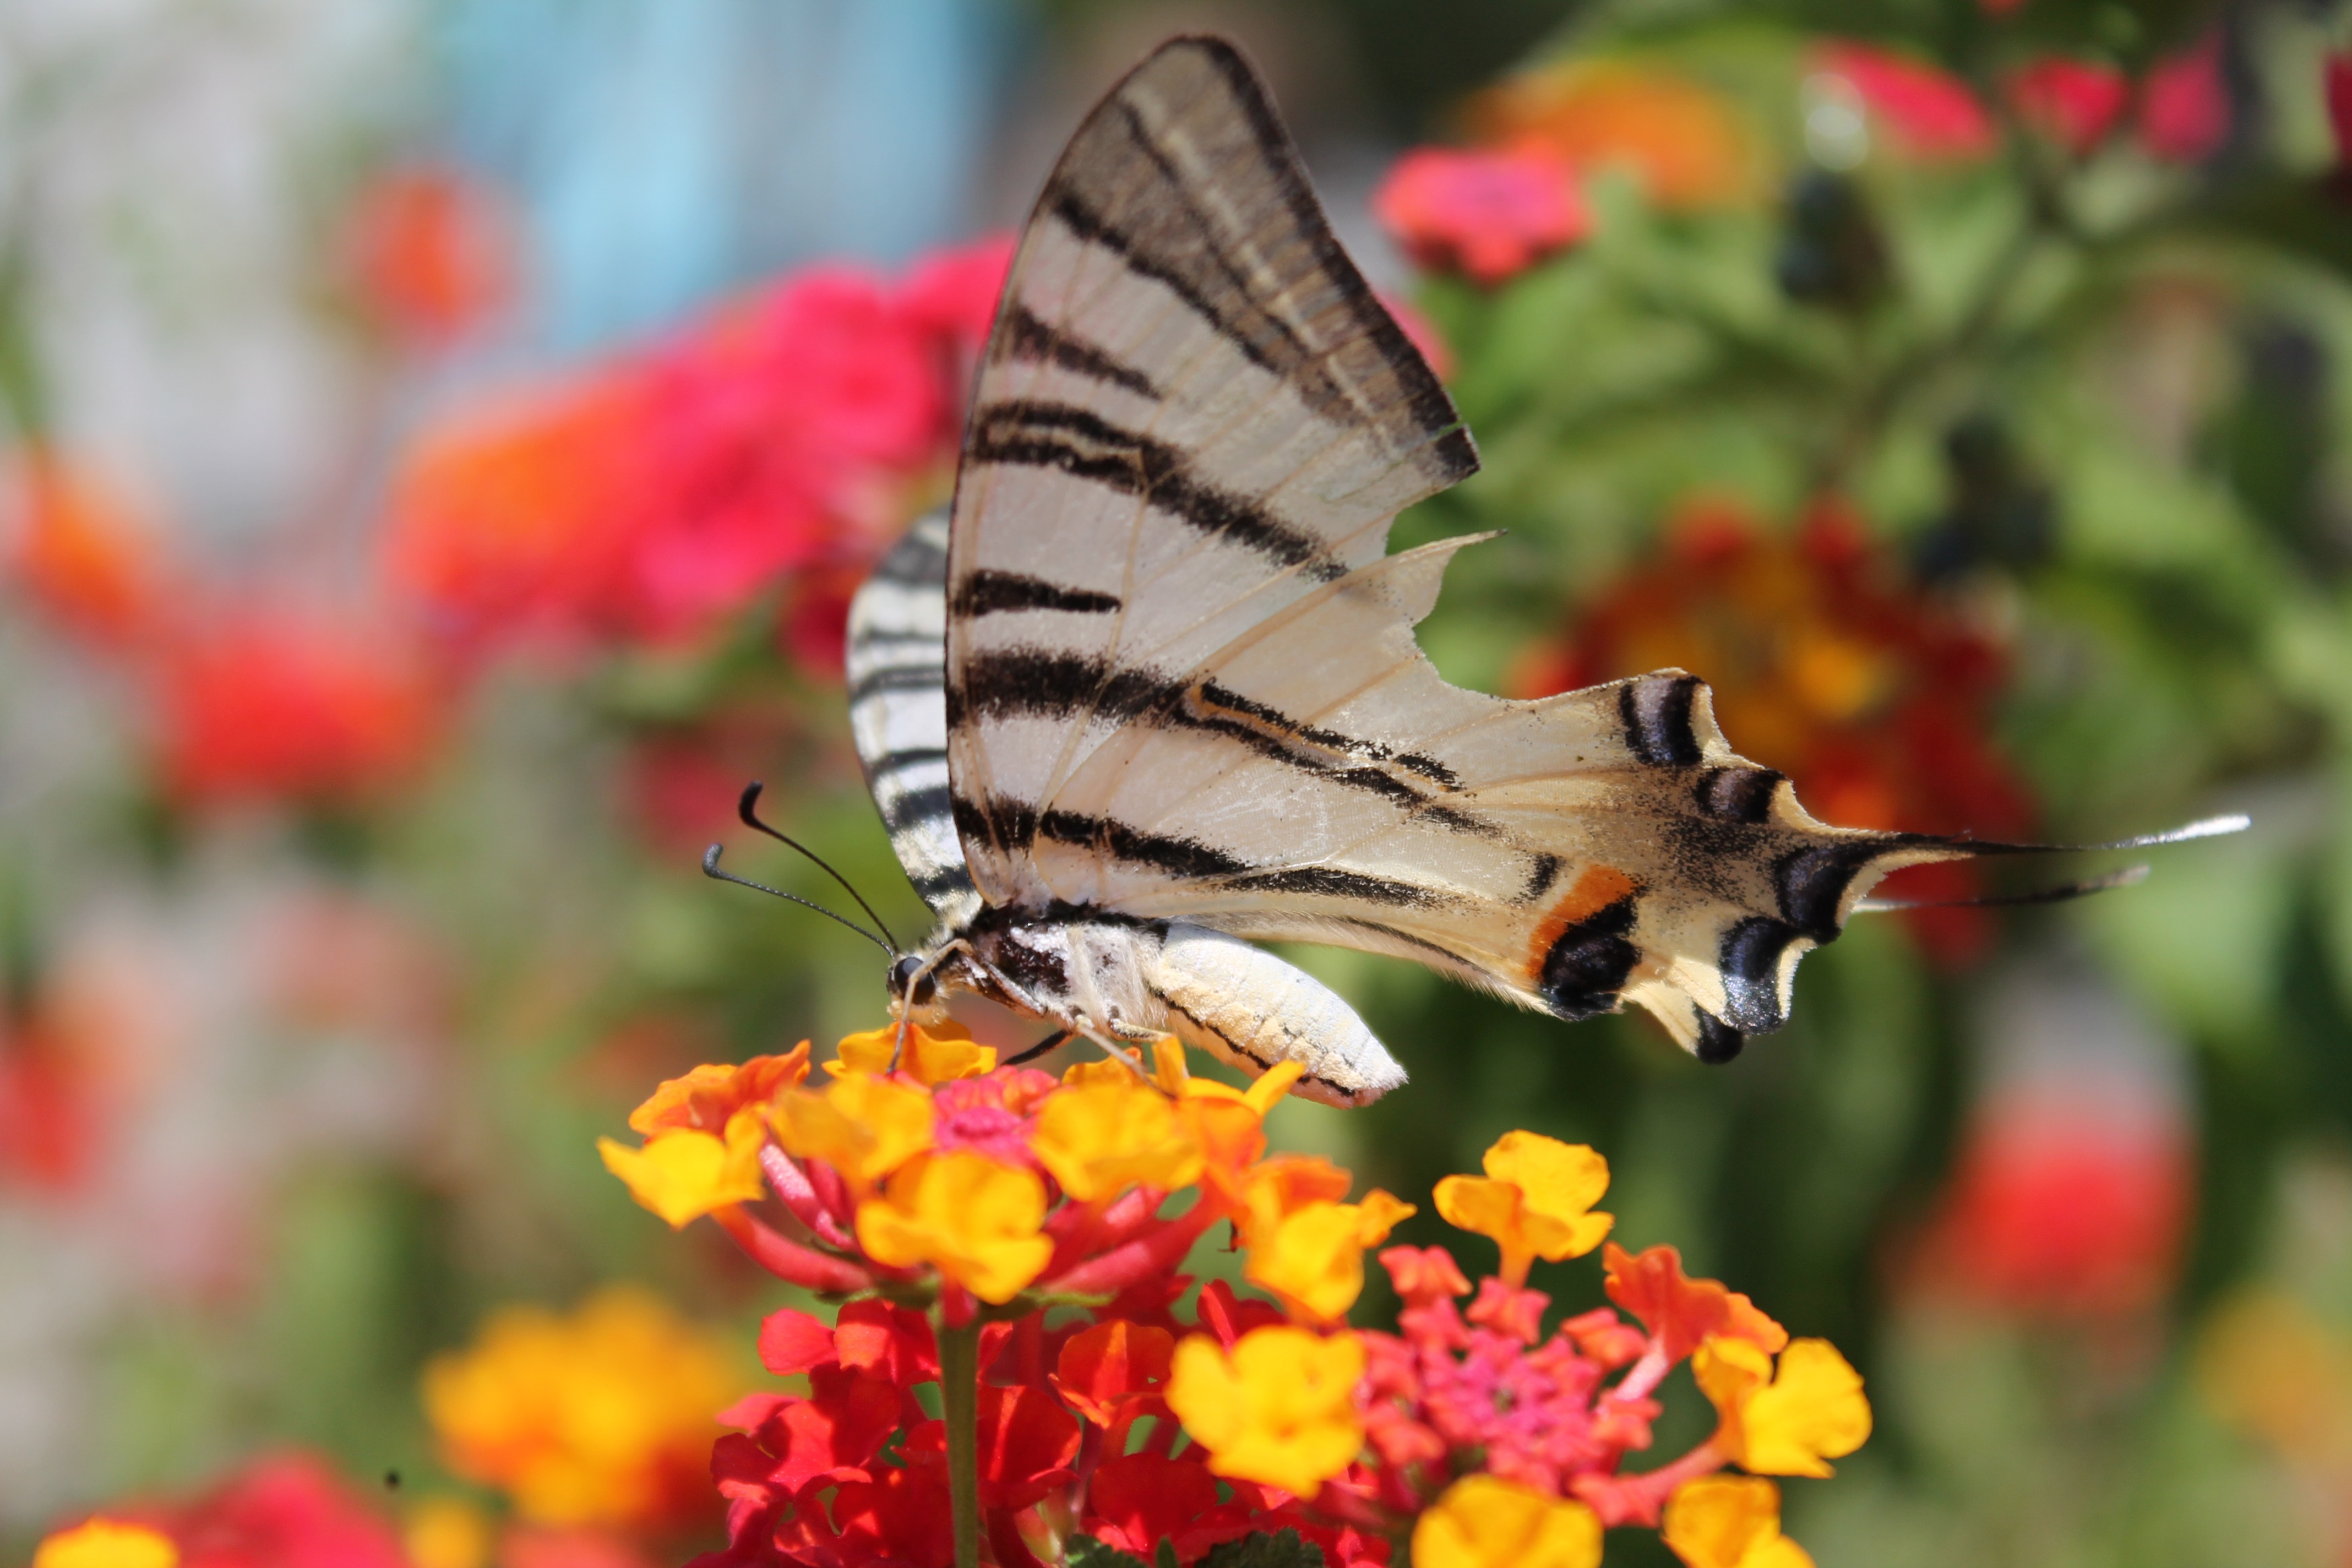
nature, flower, spring, insect, autumn, butterfly, flora, fauna, invertebrate, flowers, monarch butterfly, butterflies, nectar, macro photography, pollinator, moths and butterflies